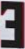
Number: 3